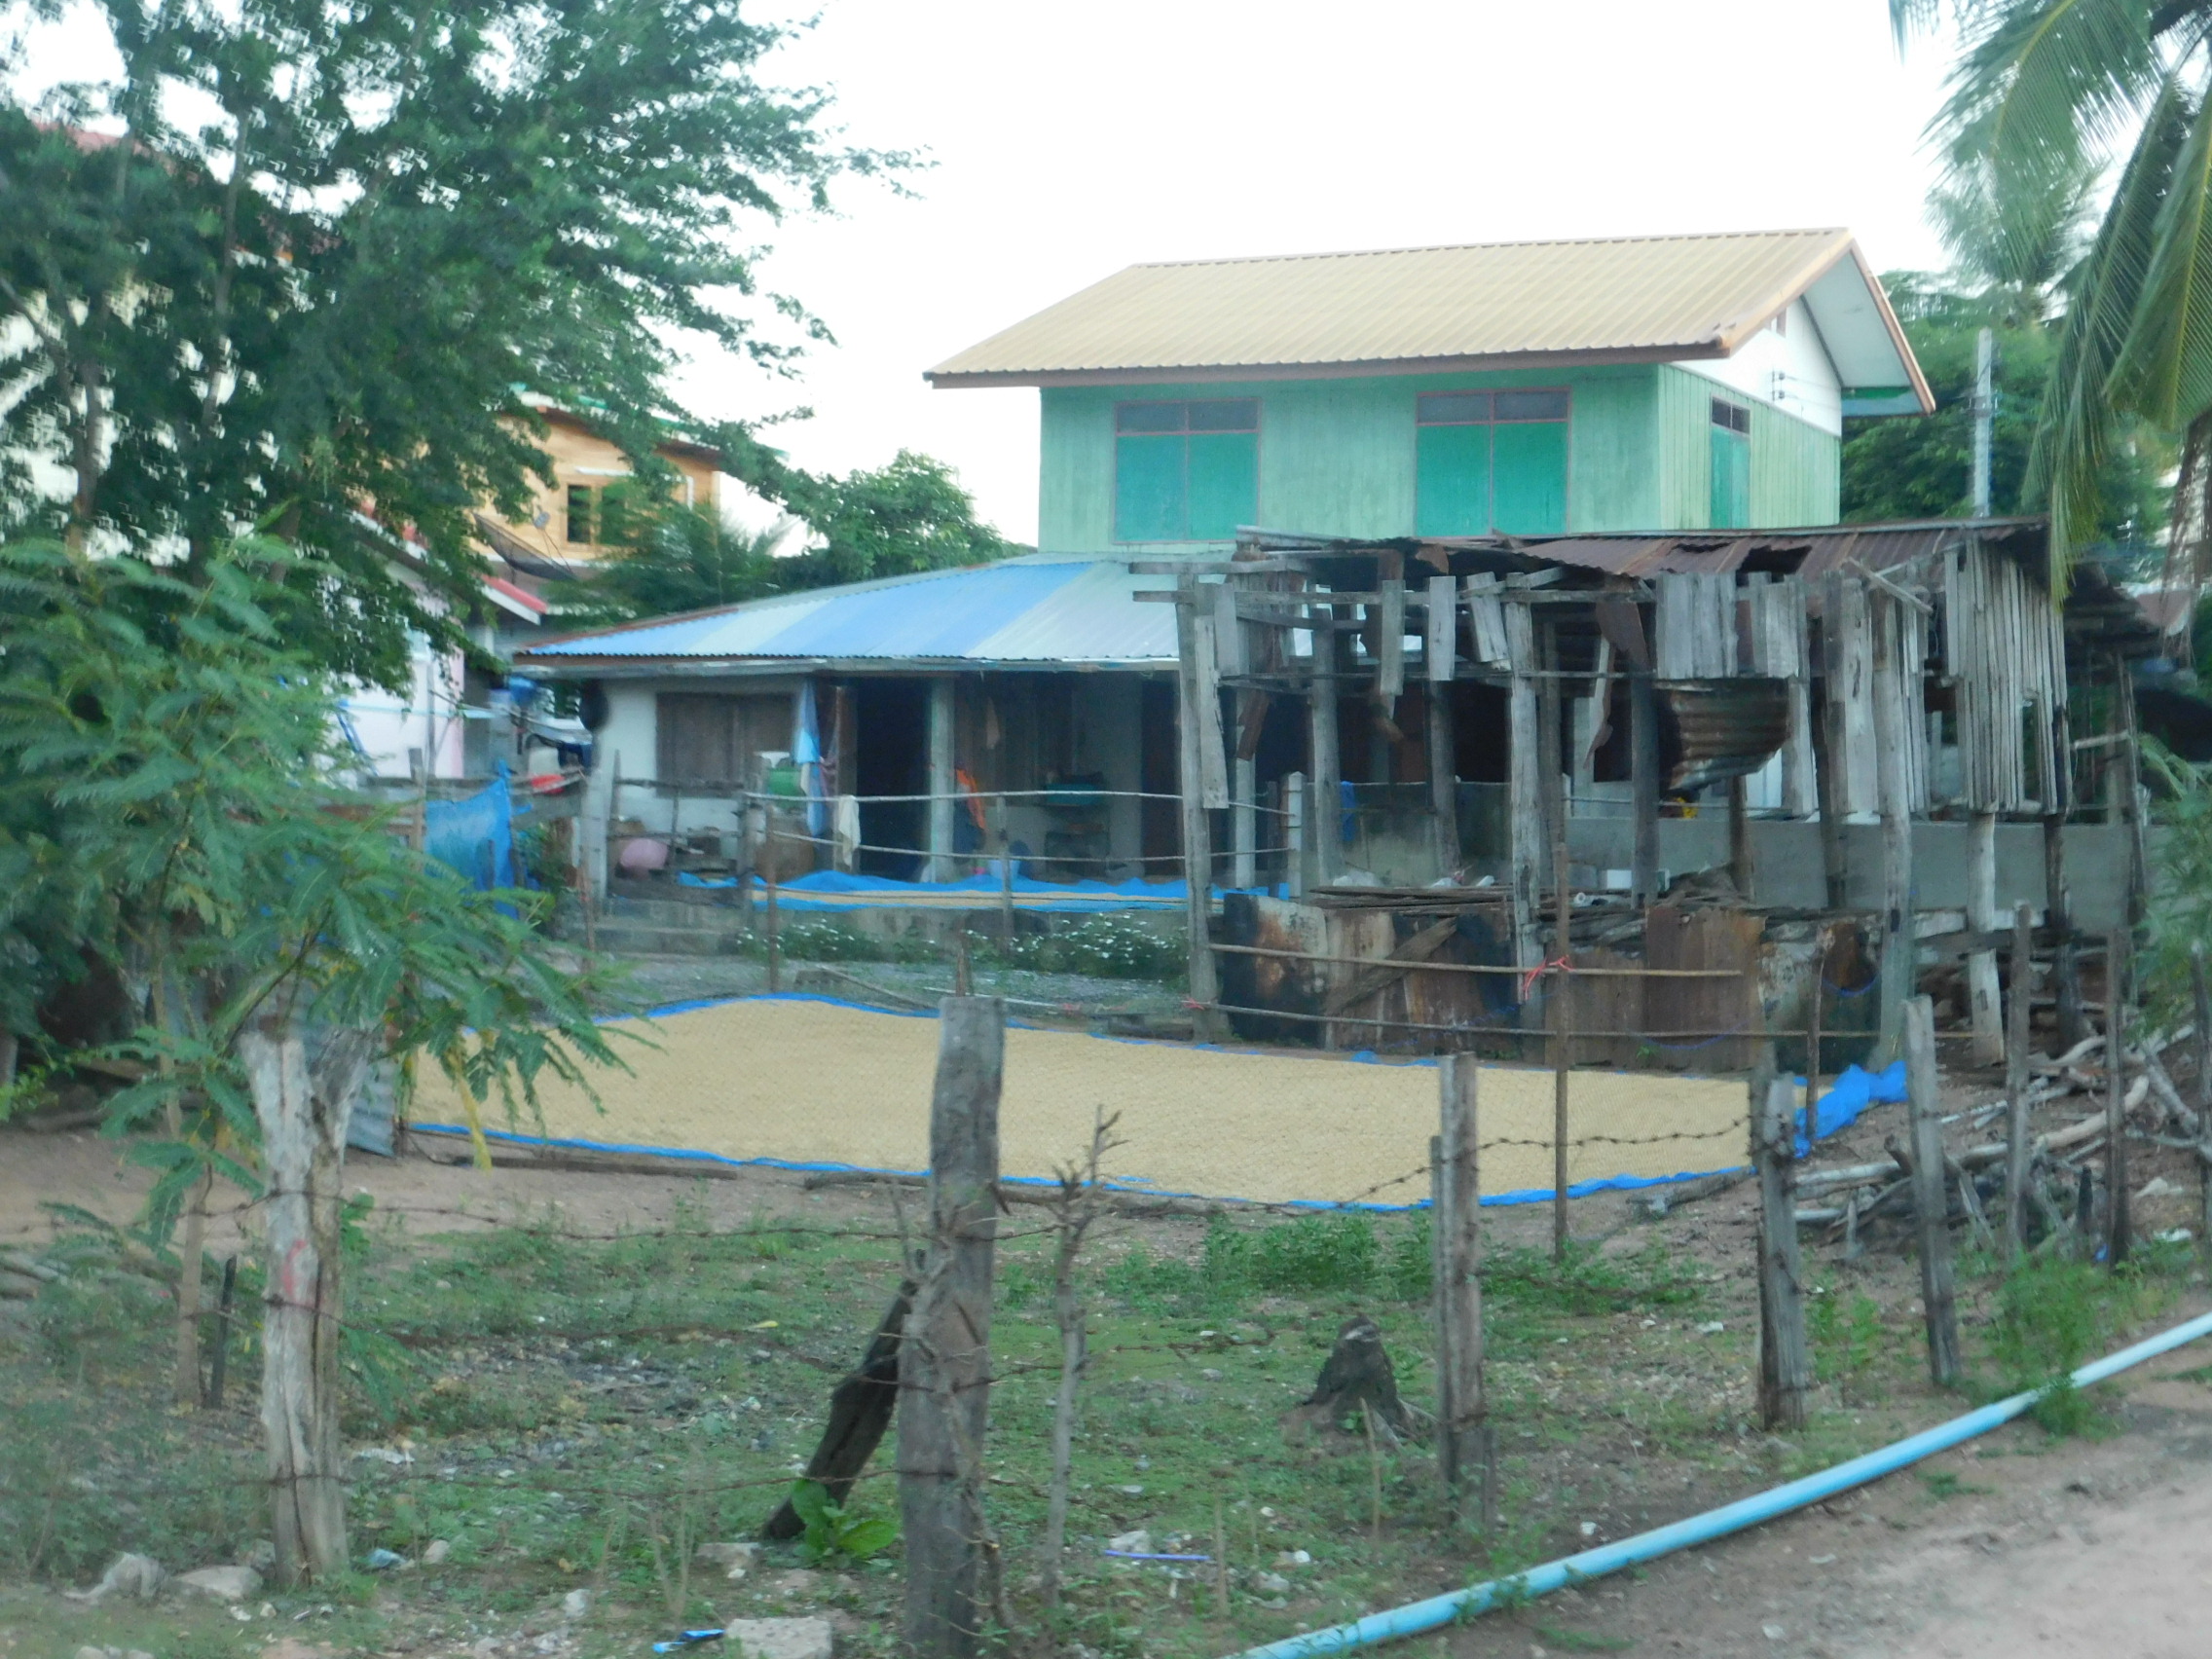
rice, farmer, rural, property, house, home, building, cottage, real estate, tree, architecture, resort, landscape, leisure, village